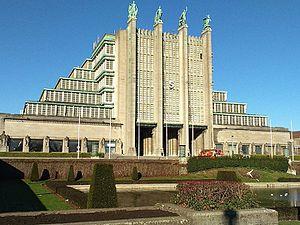
Façade du palais 5 du Parc des expositions du Heysel
La Belgique participe au Concours Eurovision de la chanson, depuis sa première édition, en 1956 et ne l'a remporté qu'une seule fois : en 1986.
19 mars : démission du gouvernement Theunis II.